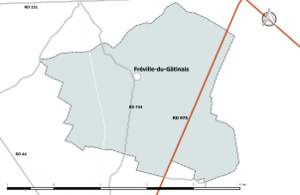
Carte du réseau routier de la commune de fr:Fréville-du-Gâtinais.
Fréville-du-Gâtinais est une commune française située dans le département du Loiret, en région Centre-Val de Loire.